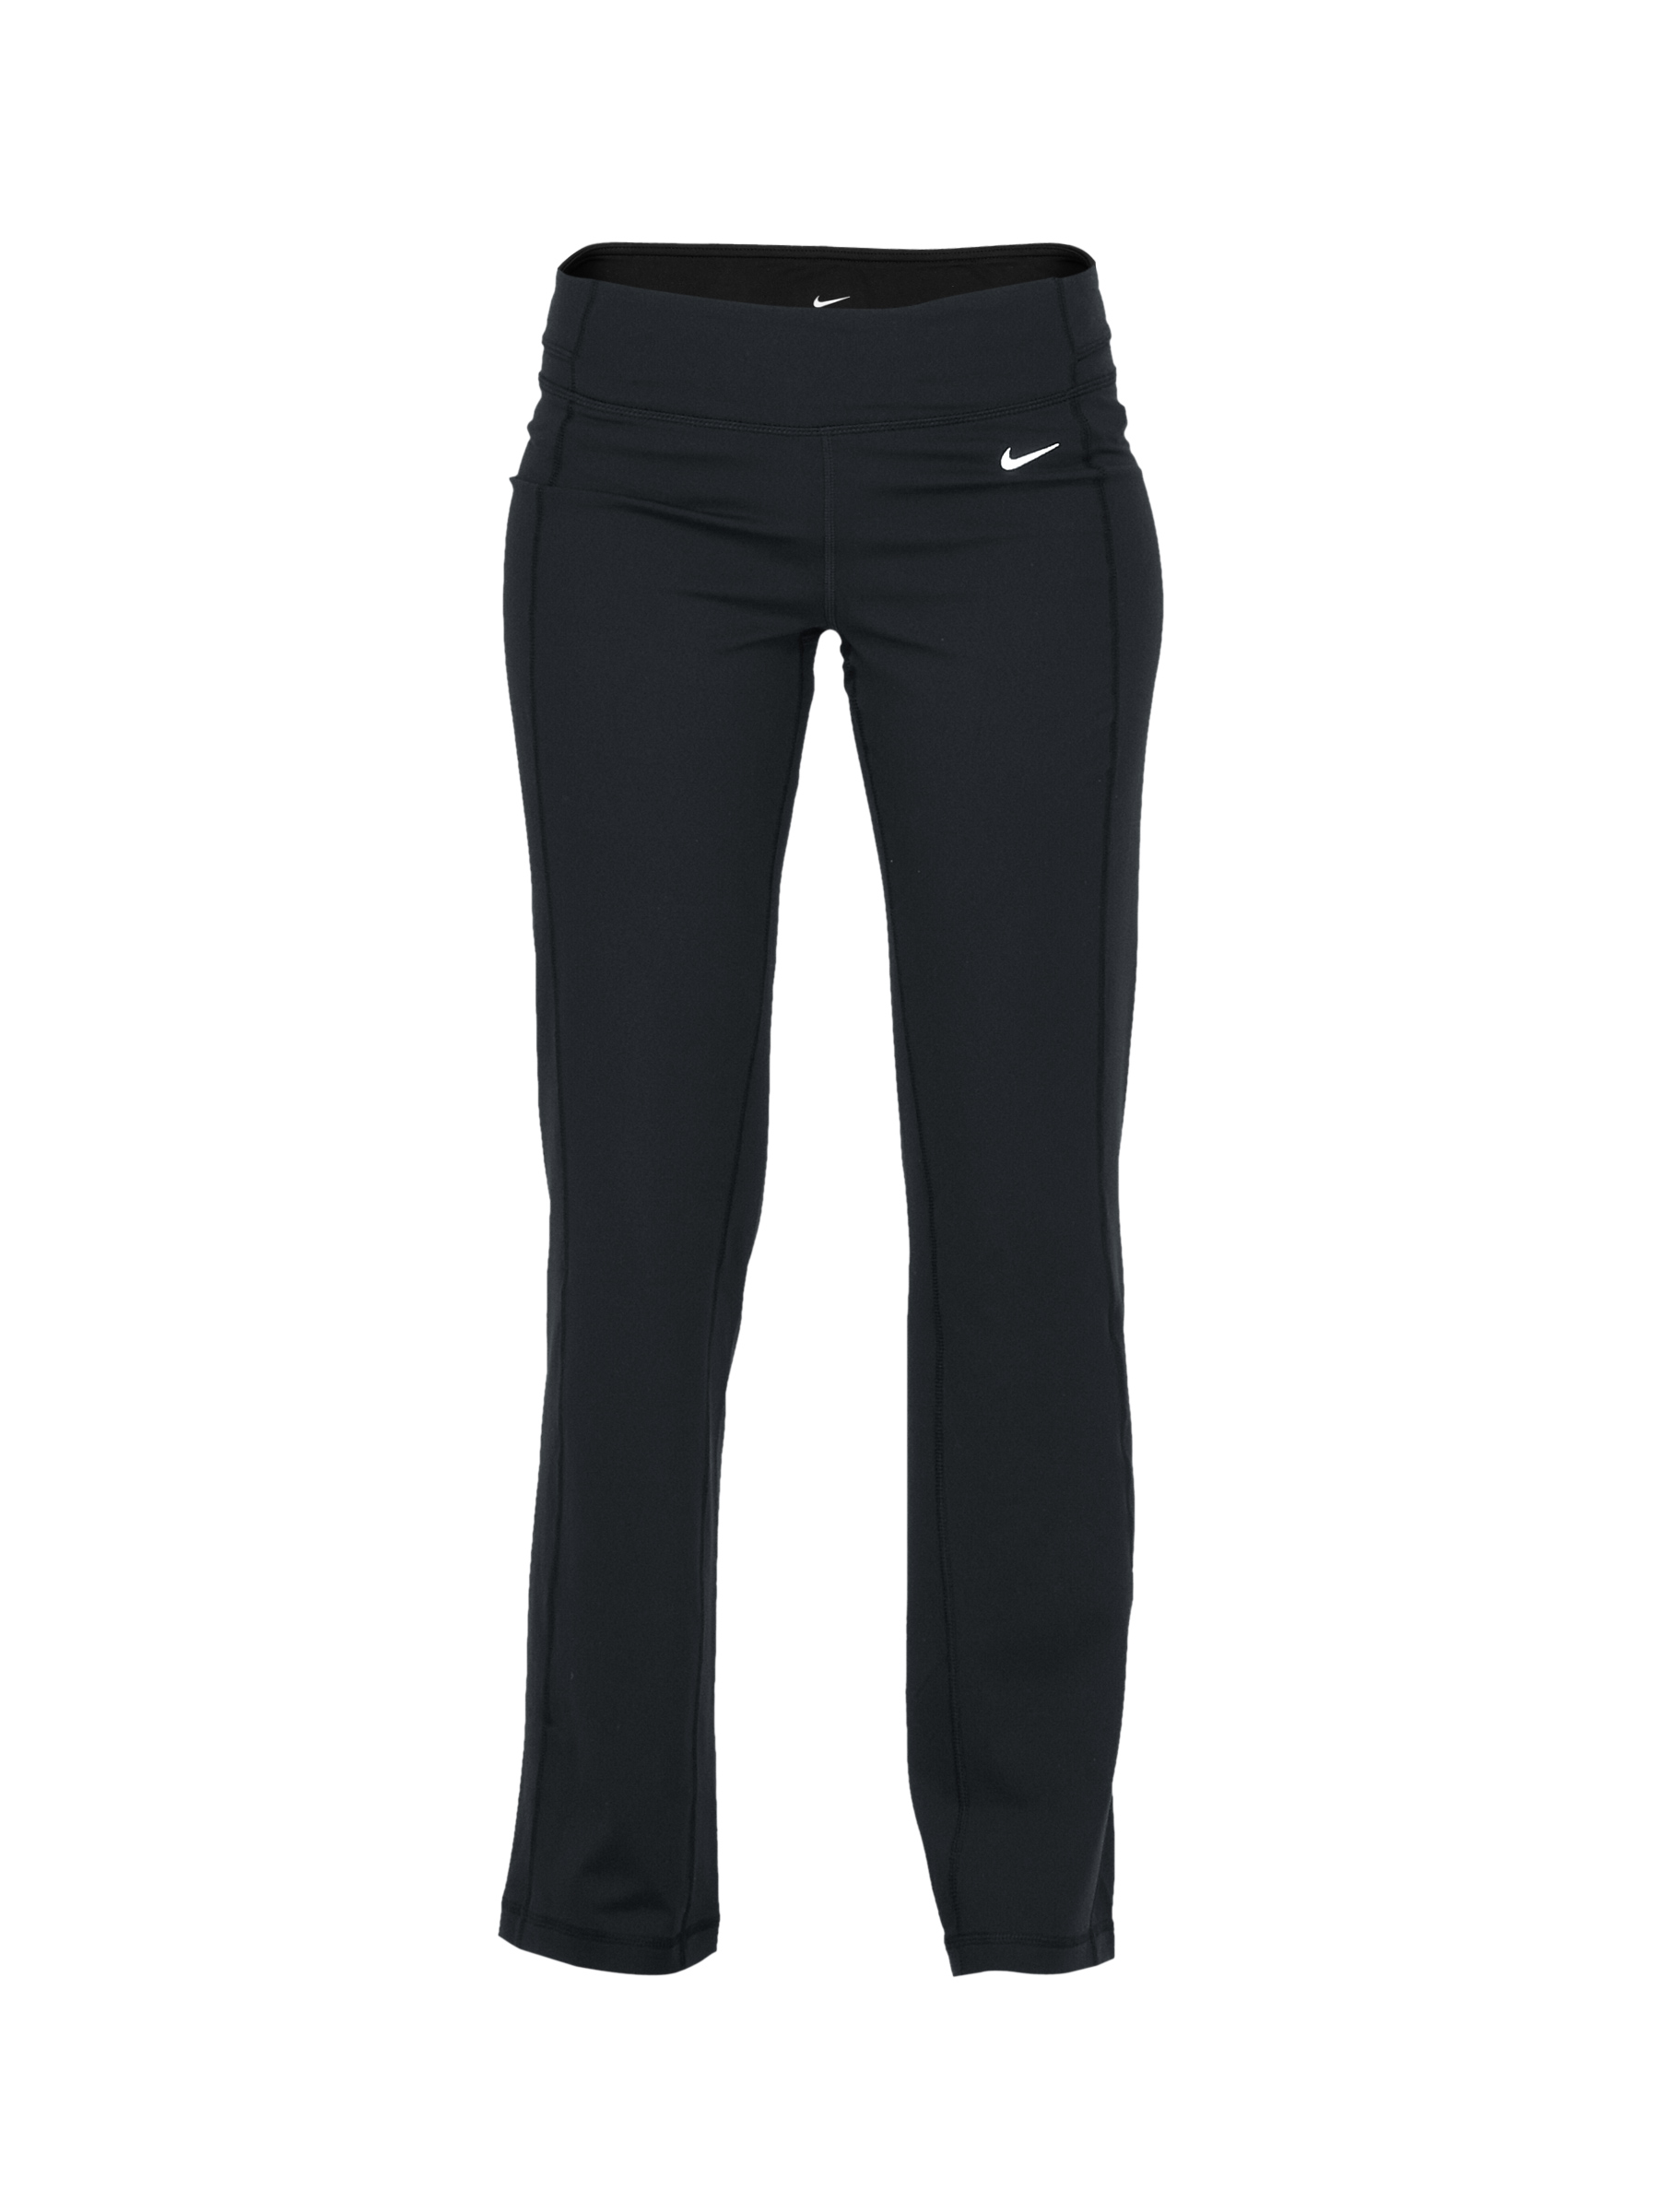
Nike Women Trainng track pants Black Track Pants
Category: Apparel / Bottomwear / Track Pants
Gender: Women
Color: Black
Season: Summer 2011
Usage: Sports